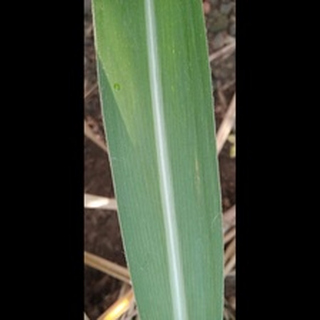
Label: healthy_sugarcane